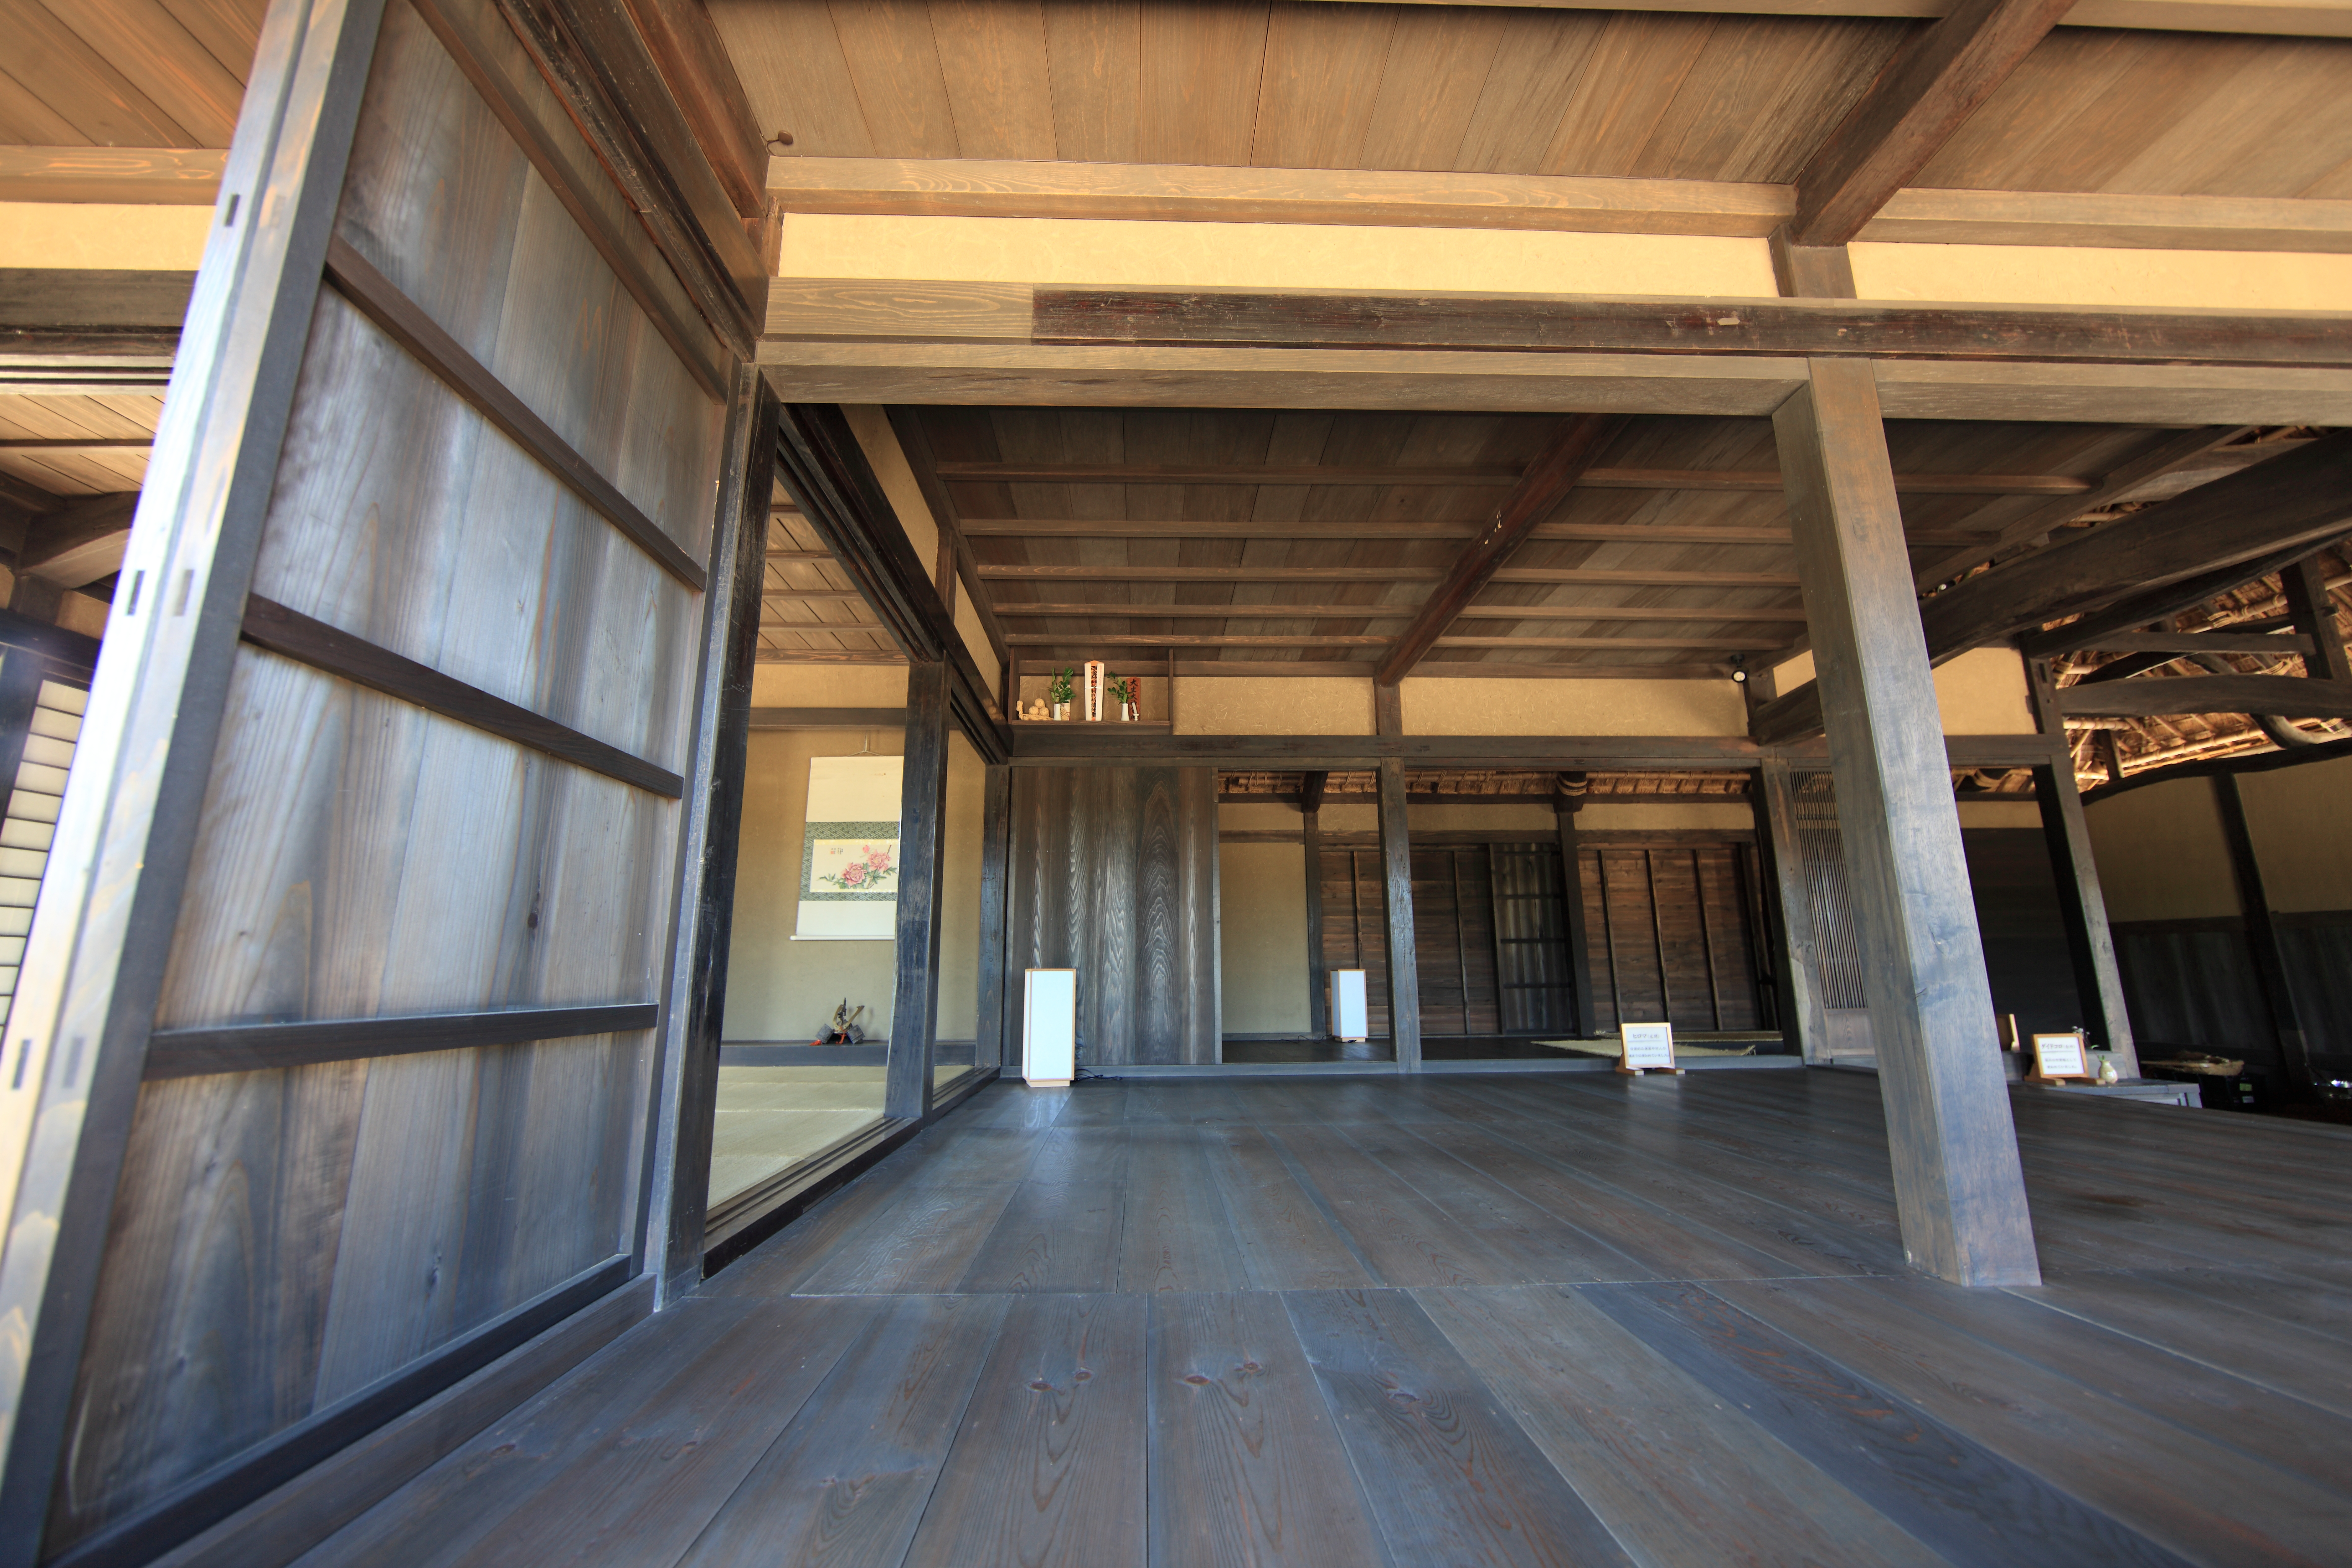
architecture, wood, farm, house, floor, interior, window, home, beam, ceiling, high, hall, ancient, facade, property, professional, room, interior design, design, japanese, 5d, style, hires, estate, markii, traditional, folk, hi, res, resolution, ibaraki, hitachi, hitachiseasidepark, siding, daylighting